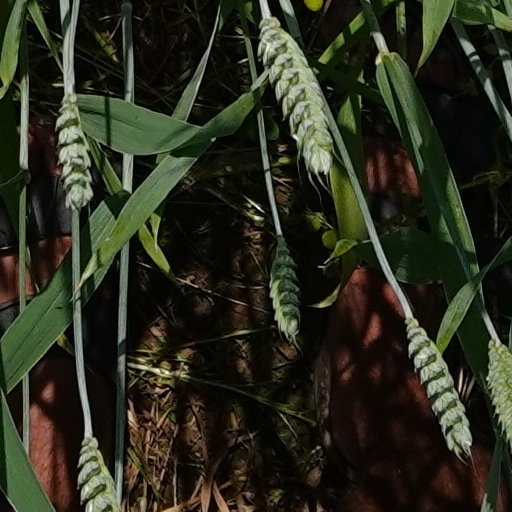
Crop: wheat